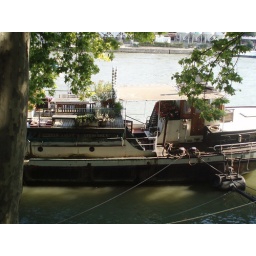
therr were all these cute french ships that people live in all along the river siene